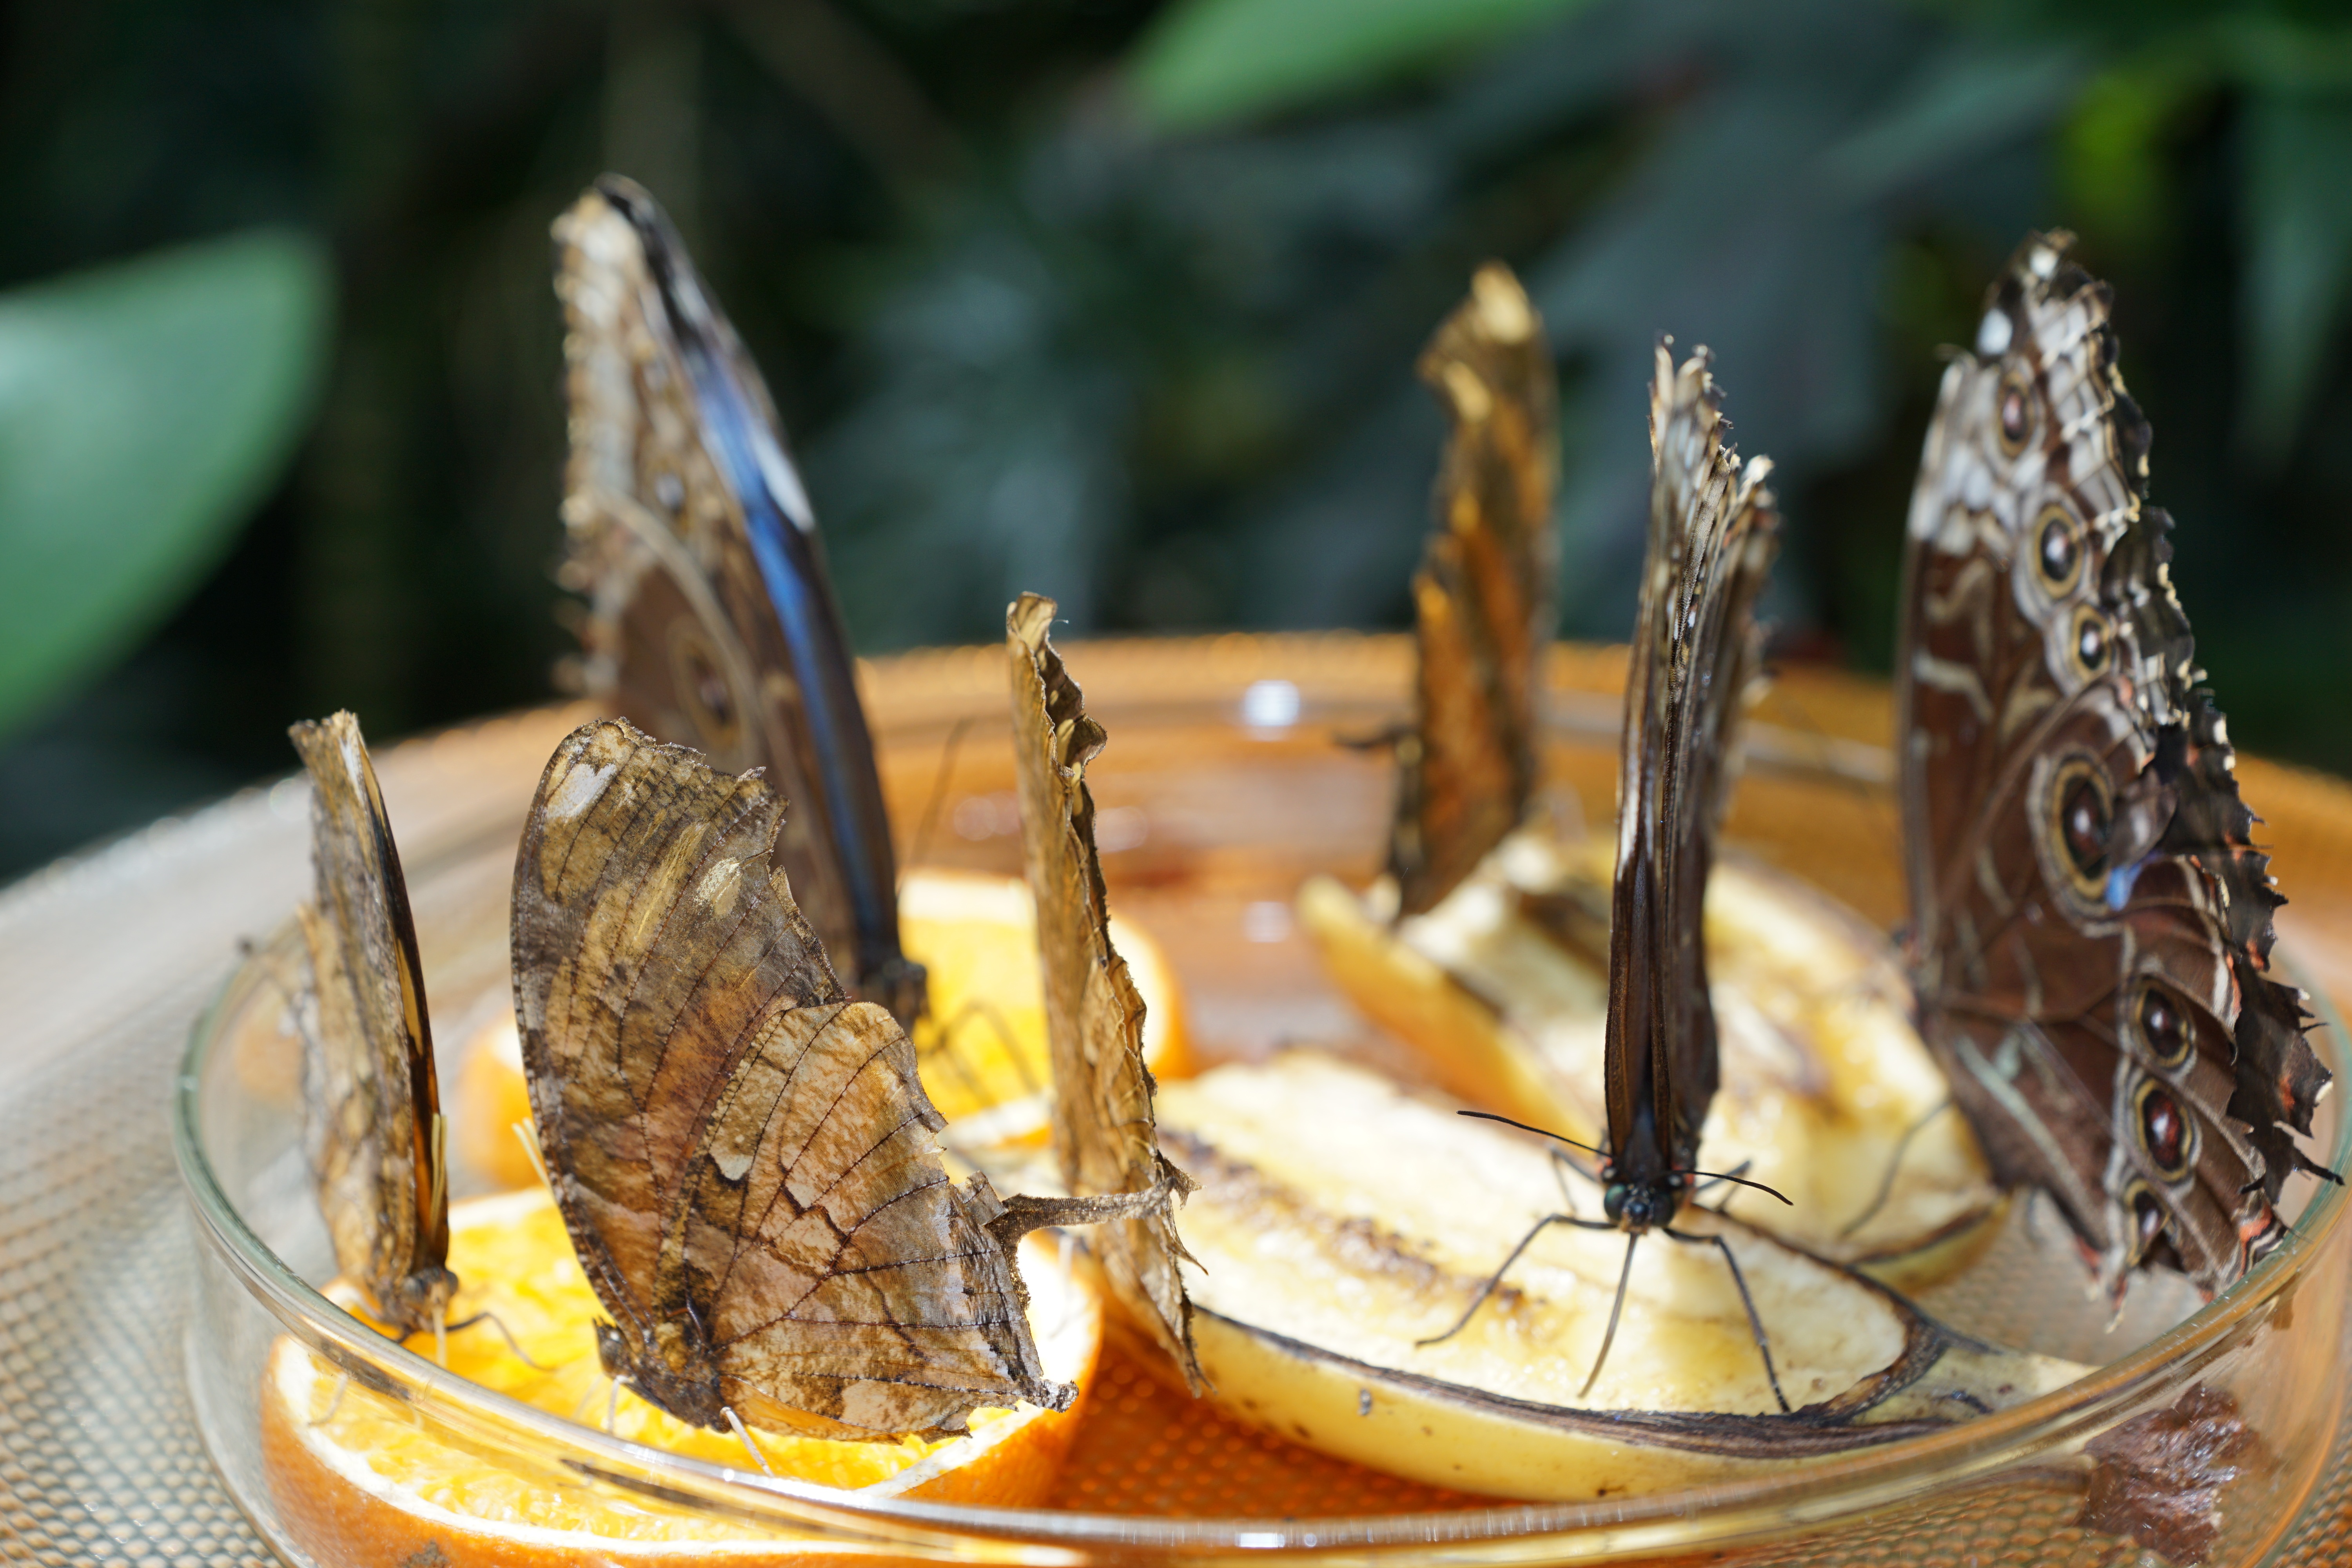
nature, wing, dish, meal, food, produce, insect, butterfly, cuisine